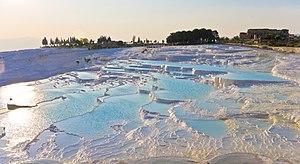
Pamukkale (Turquie)